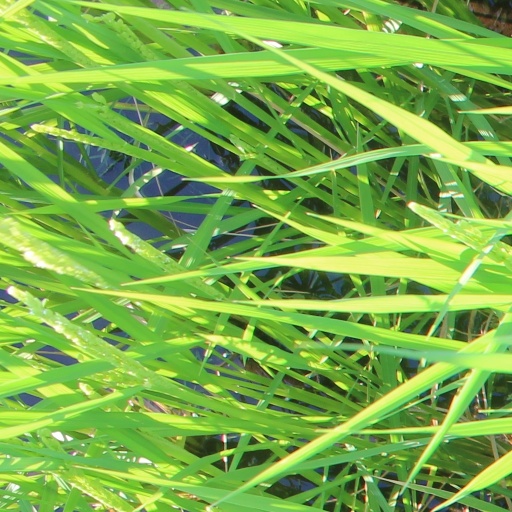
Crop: rice